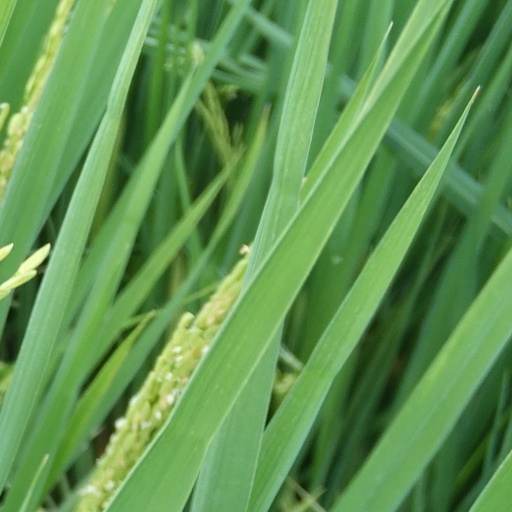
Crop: rice